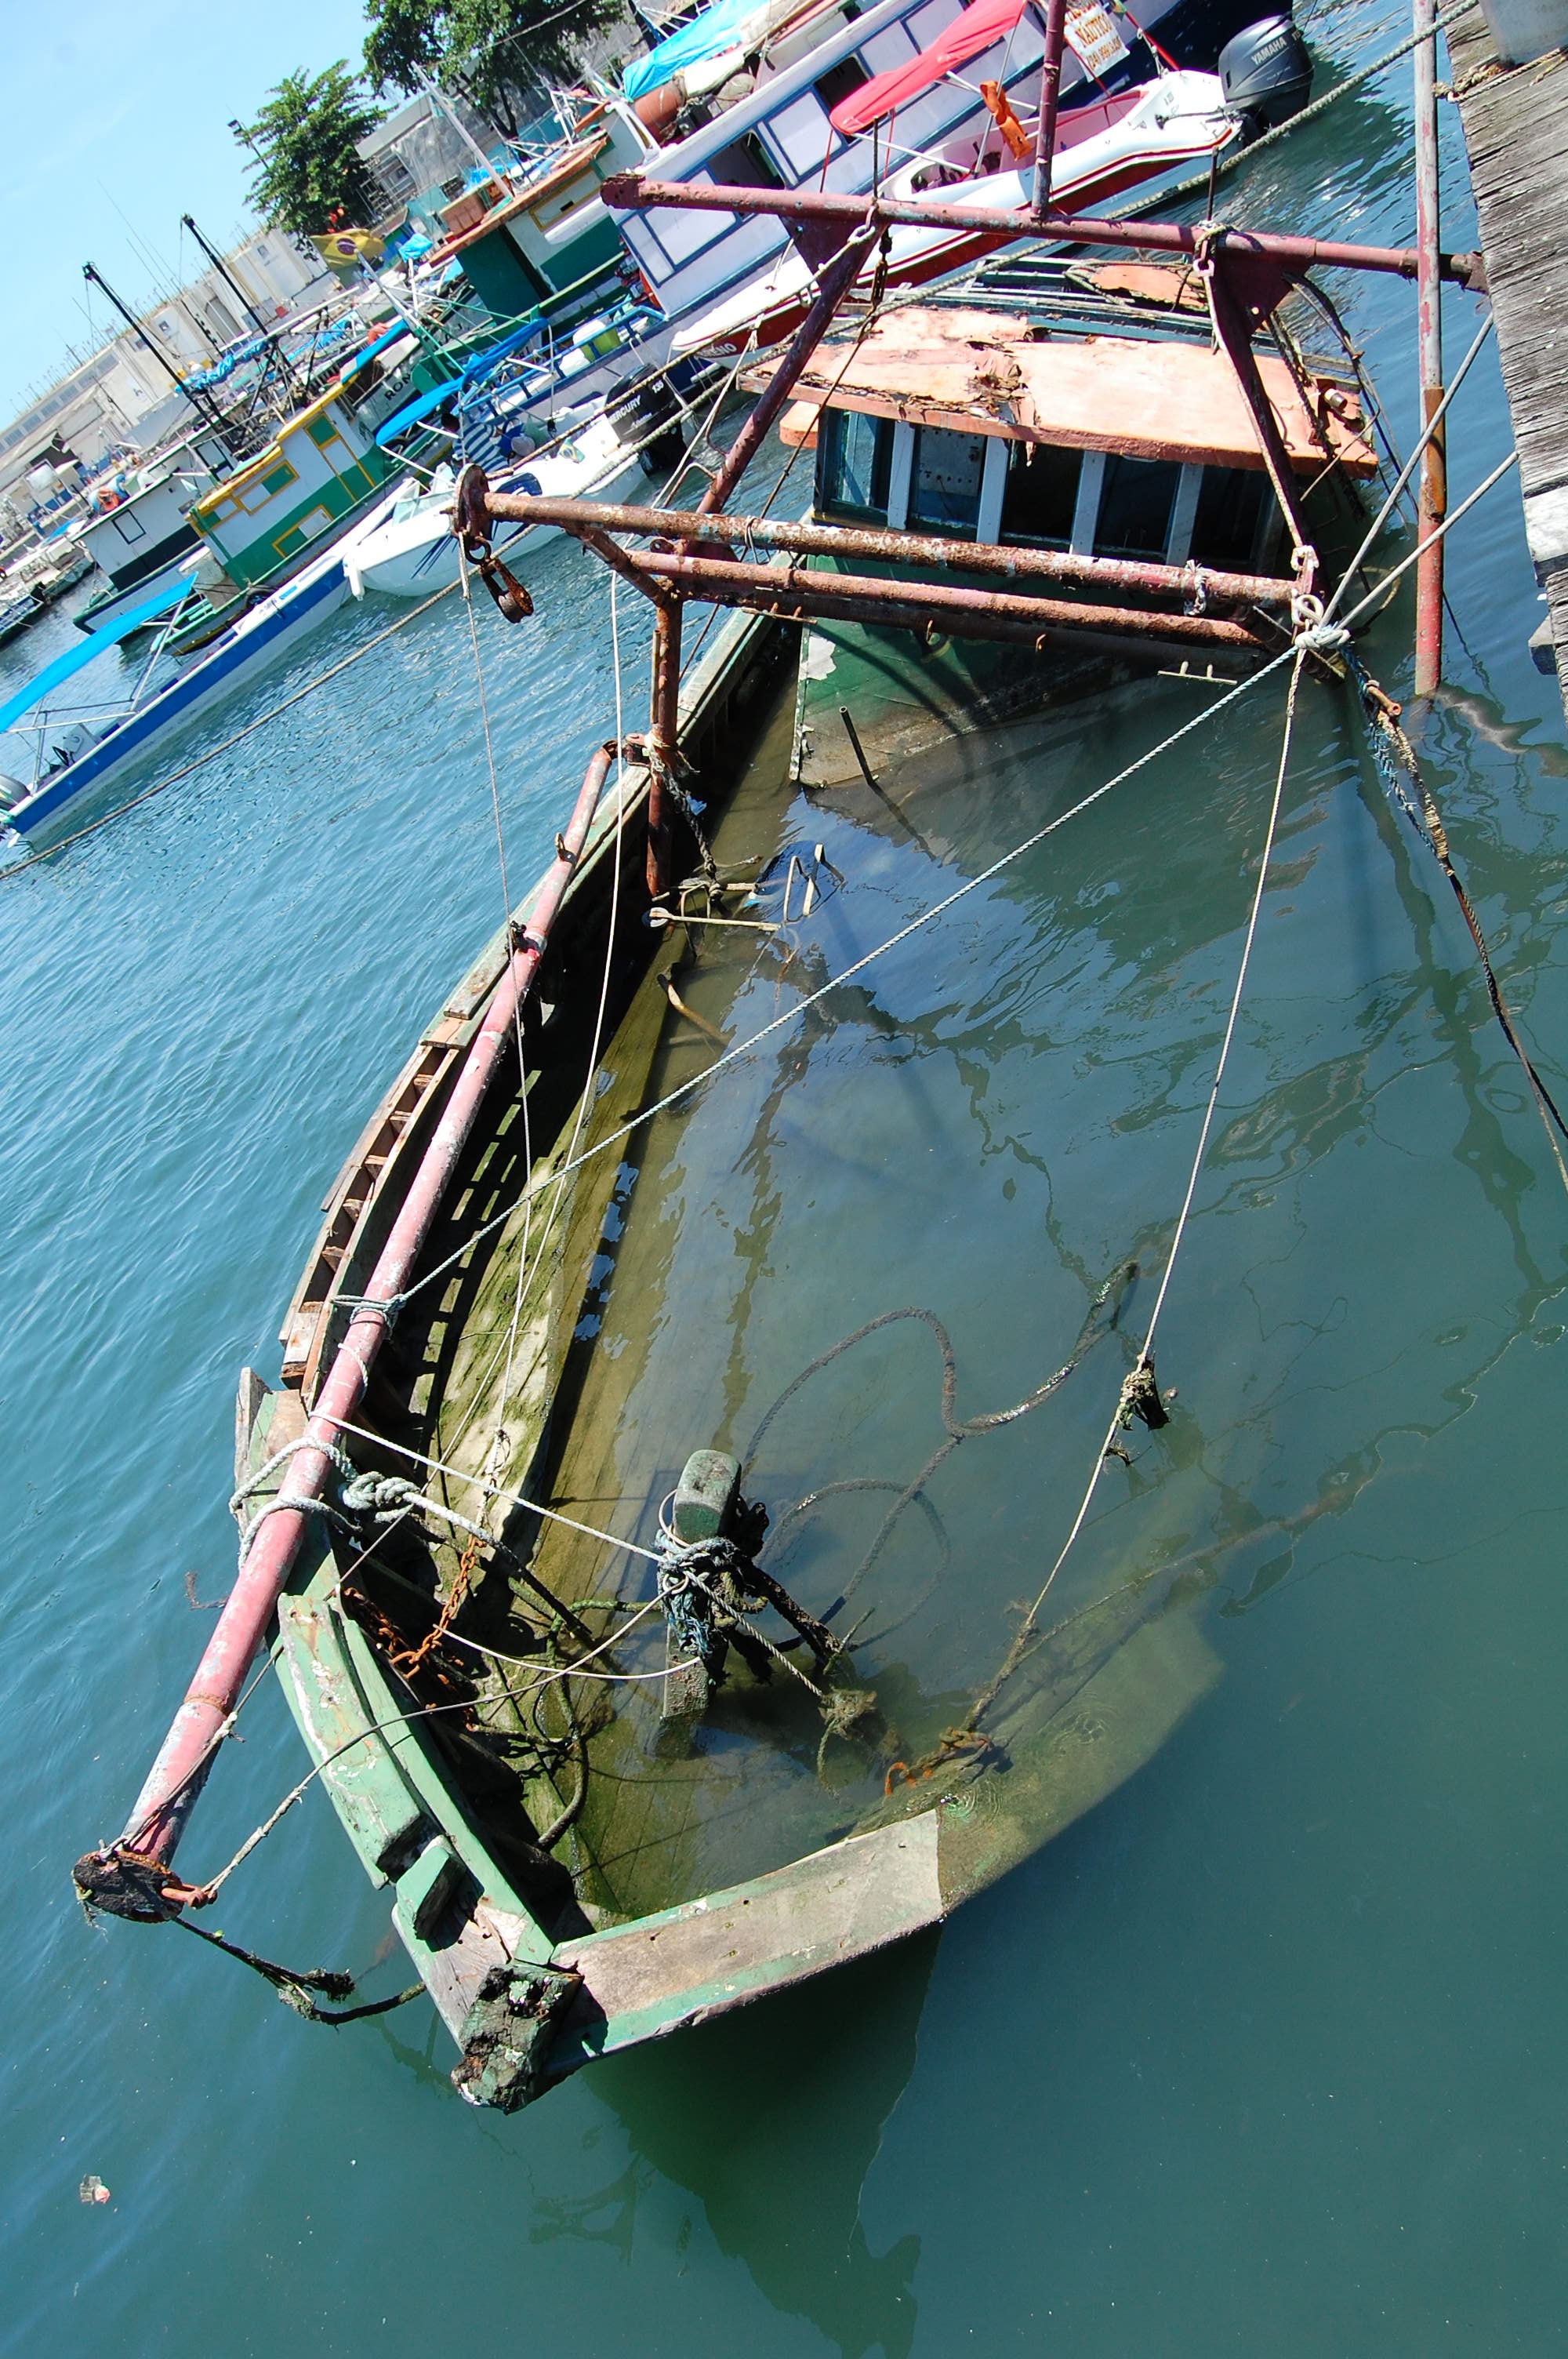
sea, boat, ship, vehicle, mast, sail, submerged, watercraft, porto, shipwreck, fishing vessel, galleon, angra dos reis